British Office Taipei

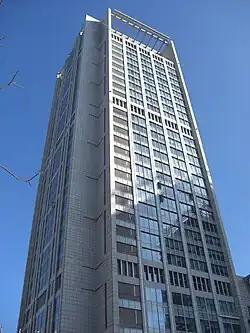
British Office Taipei at the Uni-President International Tower

British Office Taipei, formerly British Trade and Cultural Office (BTCO), is the representative office of the United Kingdom Government in Taiwan. It maintains and develops financial, educational, cultural, and technological relations and provides assistance to British nationals in Taiwan. It functions as a "de facto" embassy in the absence of diplomatic relations between London and Taipei.